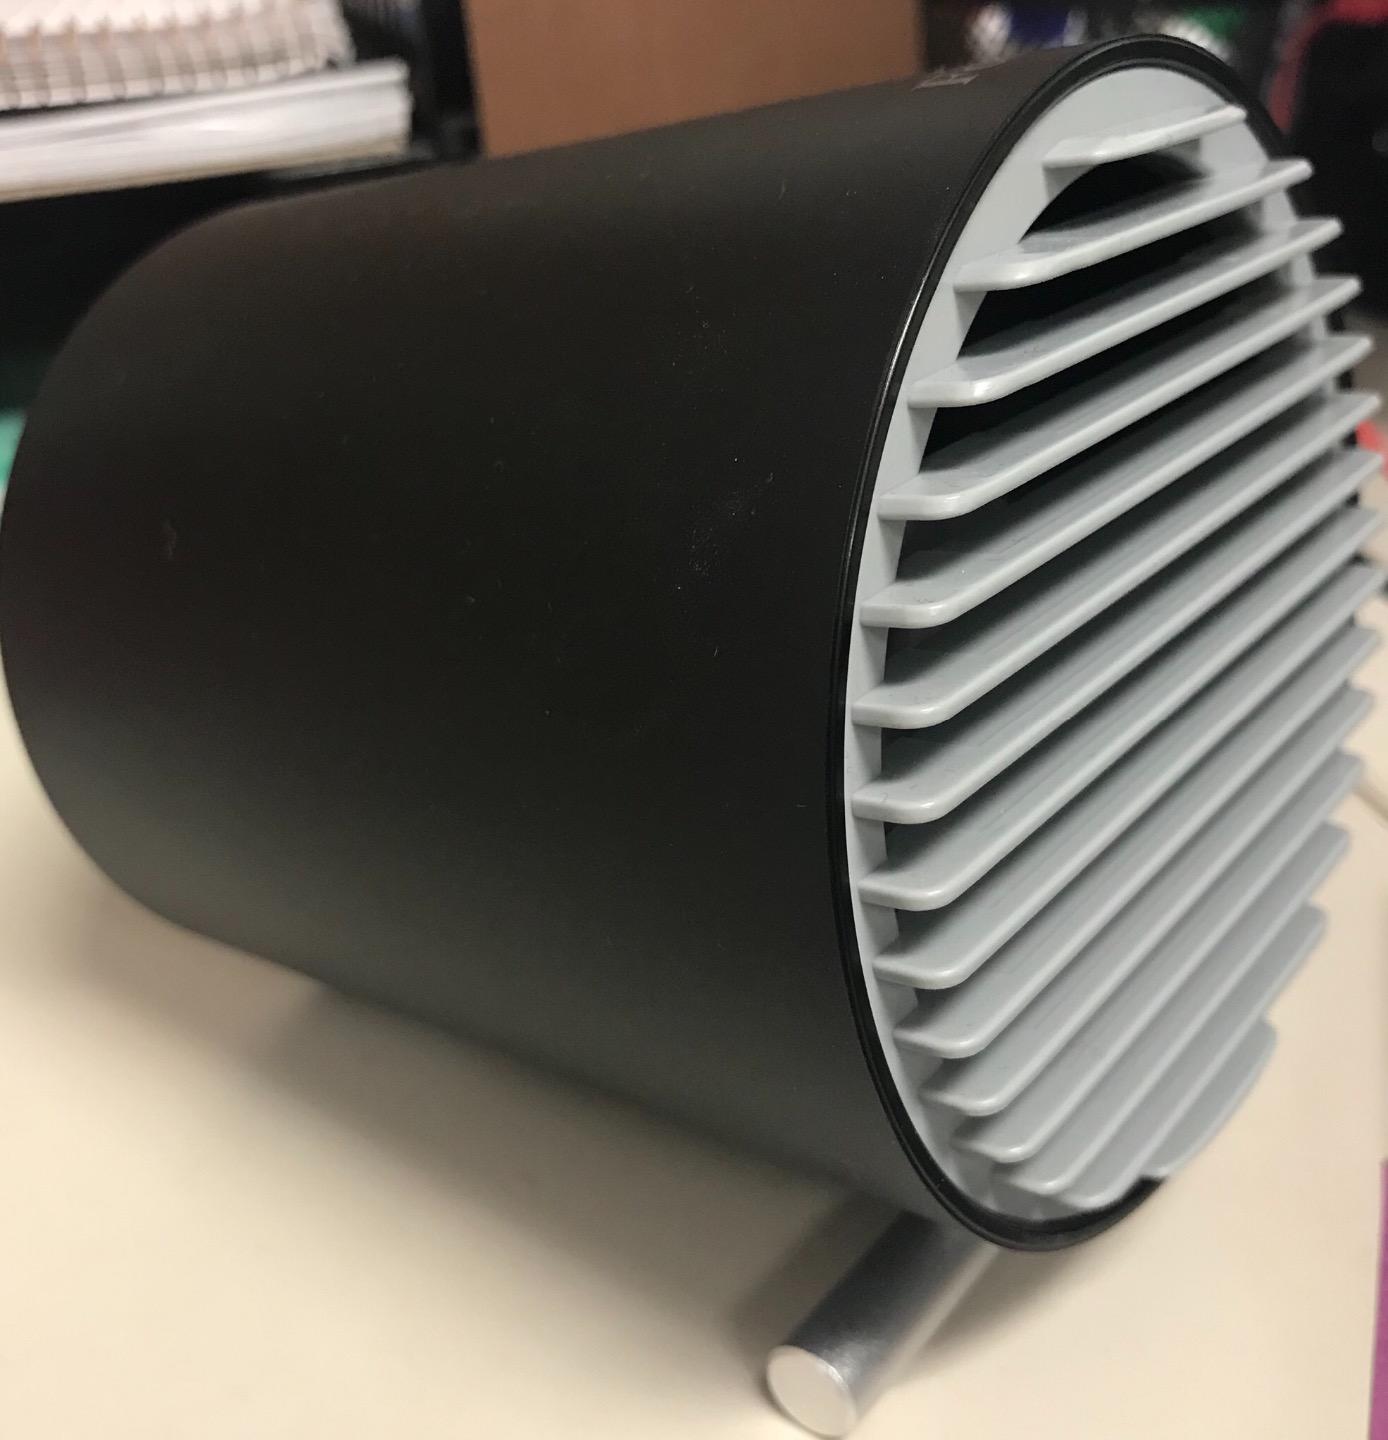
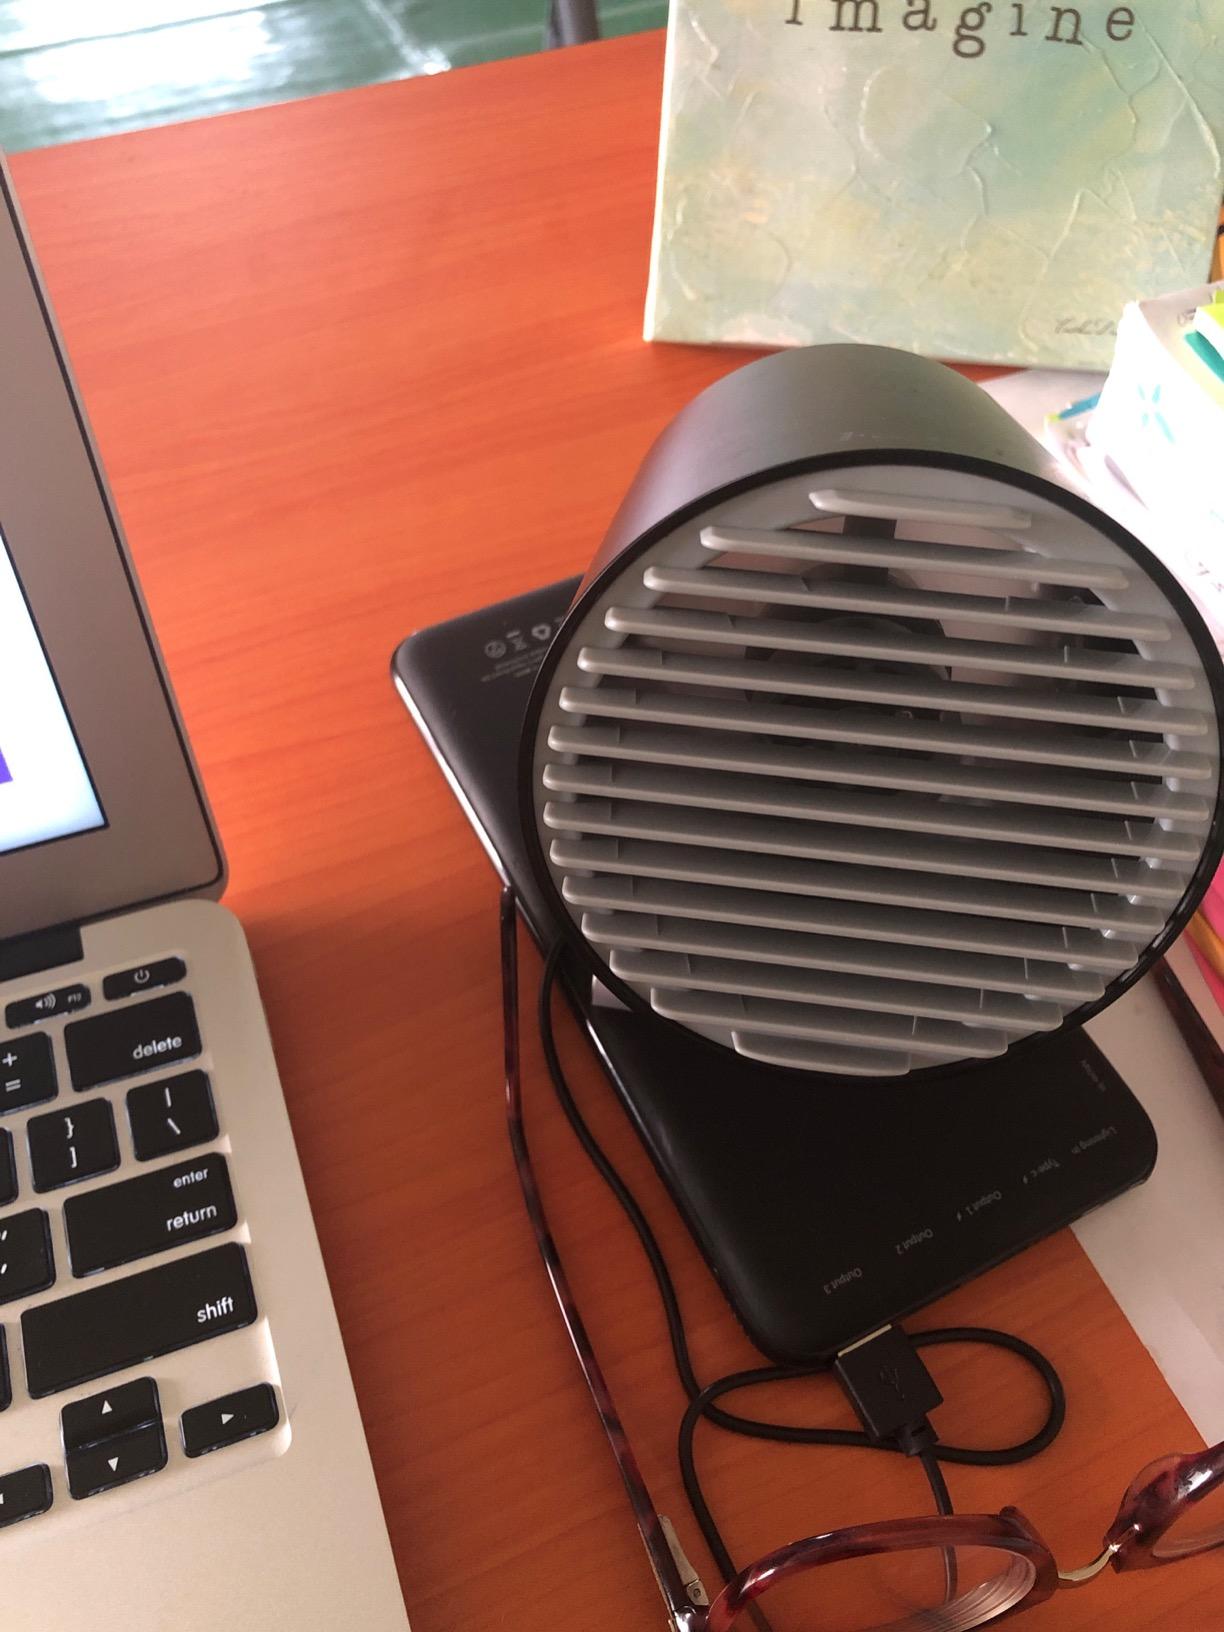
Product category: fan
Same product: yes